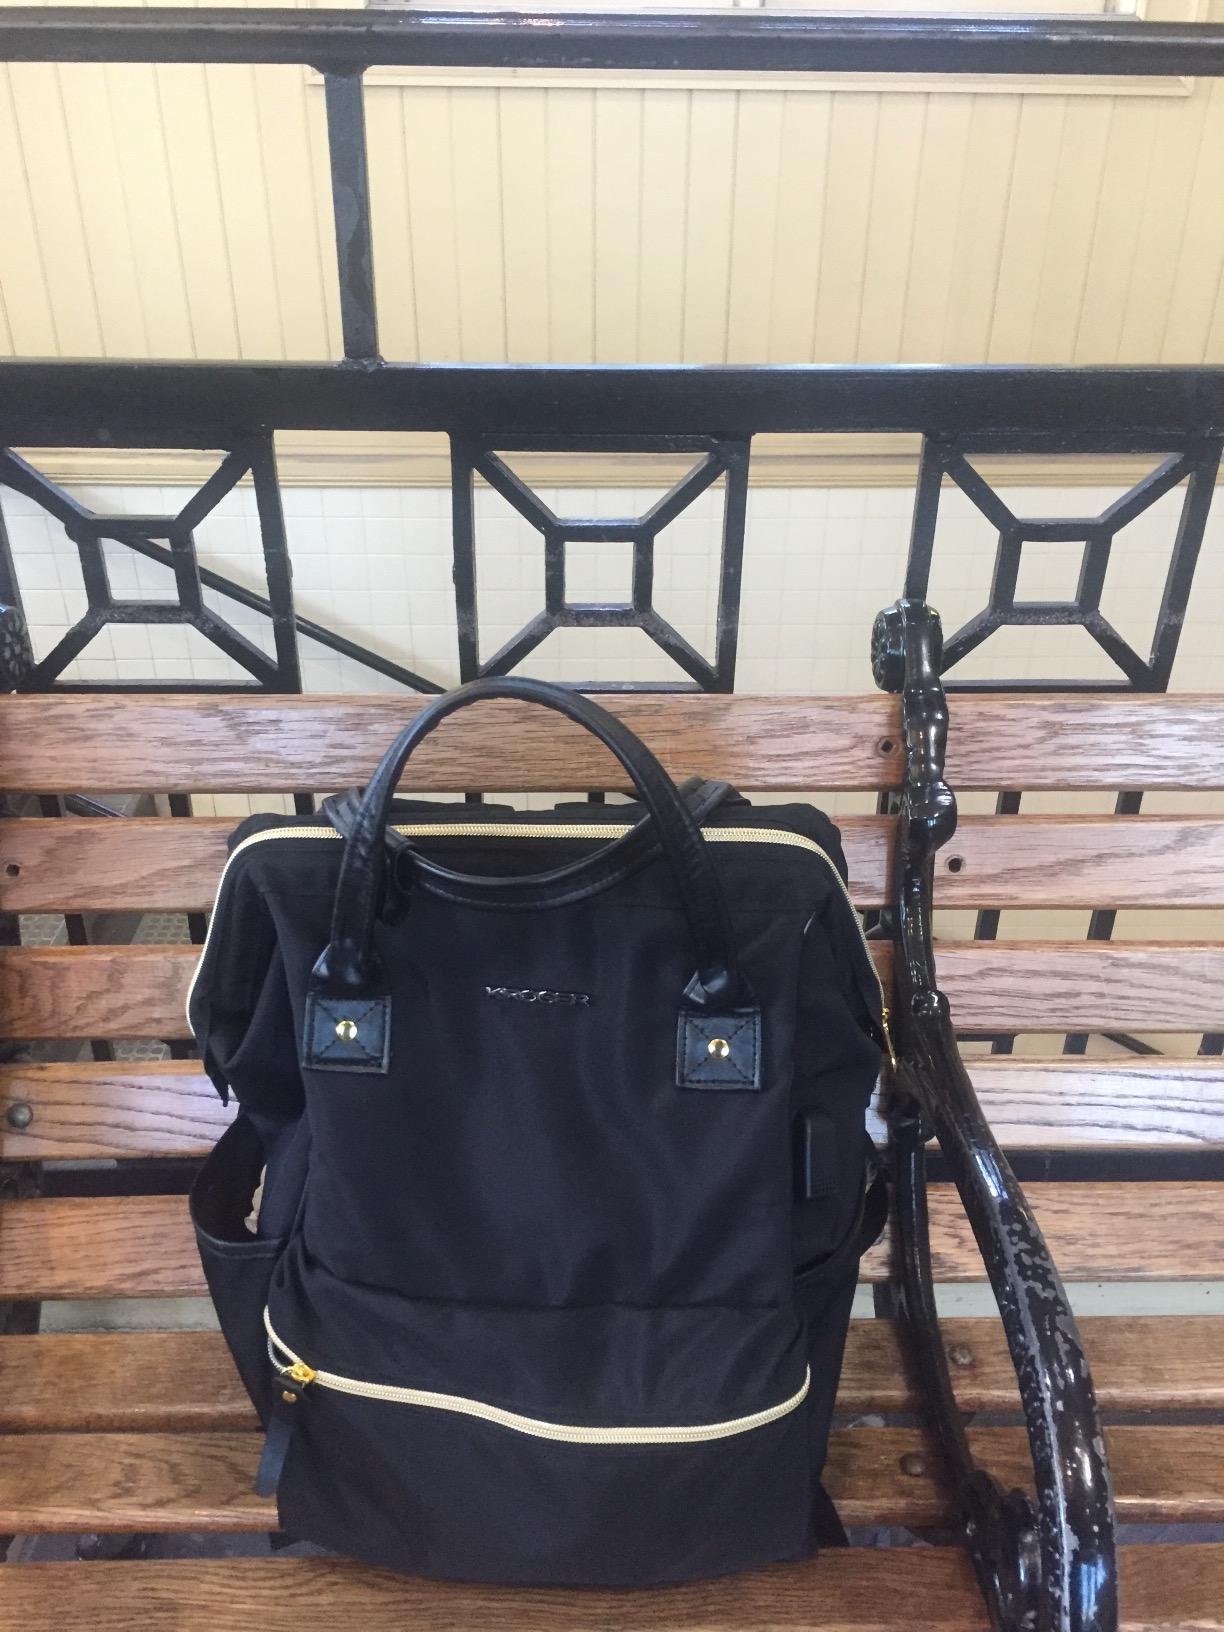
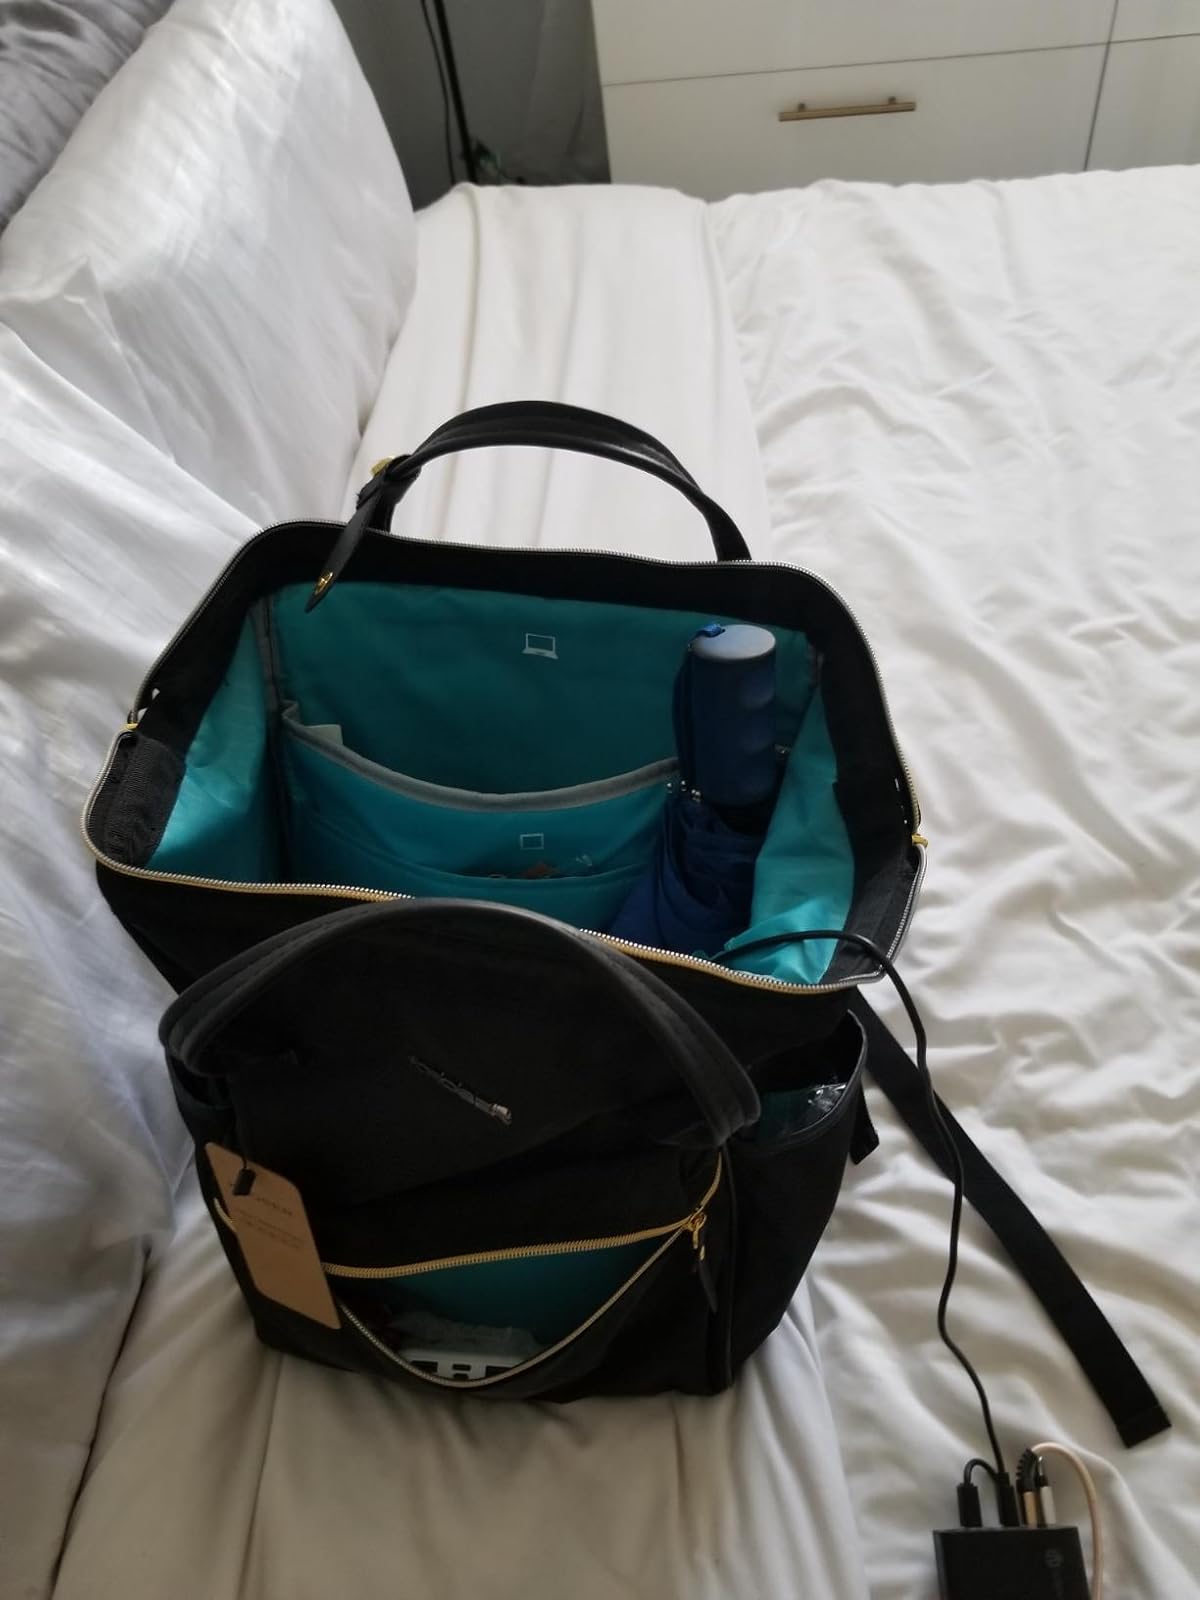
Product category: bag
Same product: yes